Timeline of the 2015 European migrant crisis

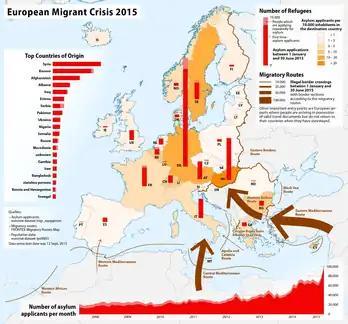
A map of the European migrant crisis in 2015

This is a timeline of the European migrant crisis of 2015 and 2016.